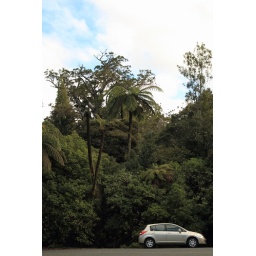
That's the canopy of the tree in the background, and my little rental car in the foreground.